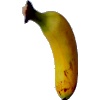
Label: banana_lady_finger